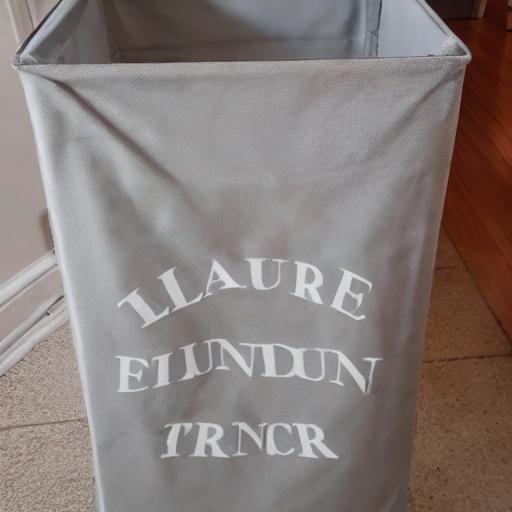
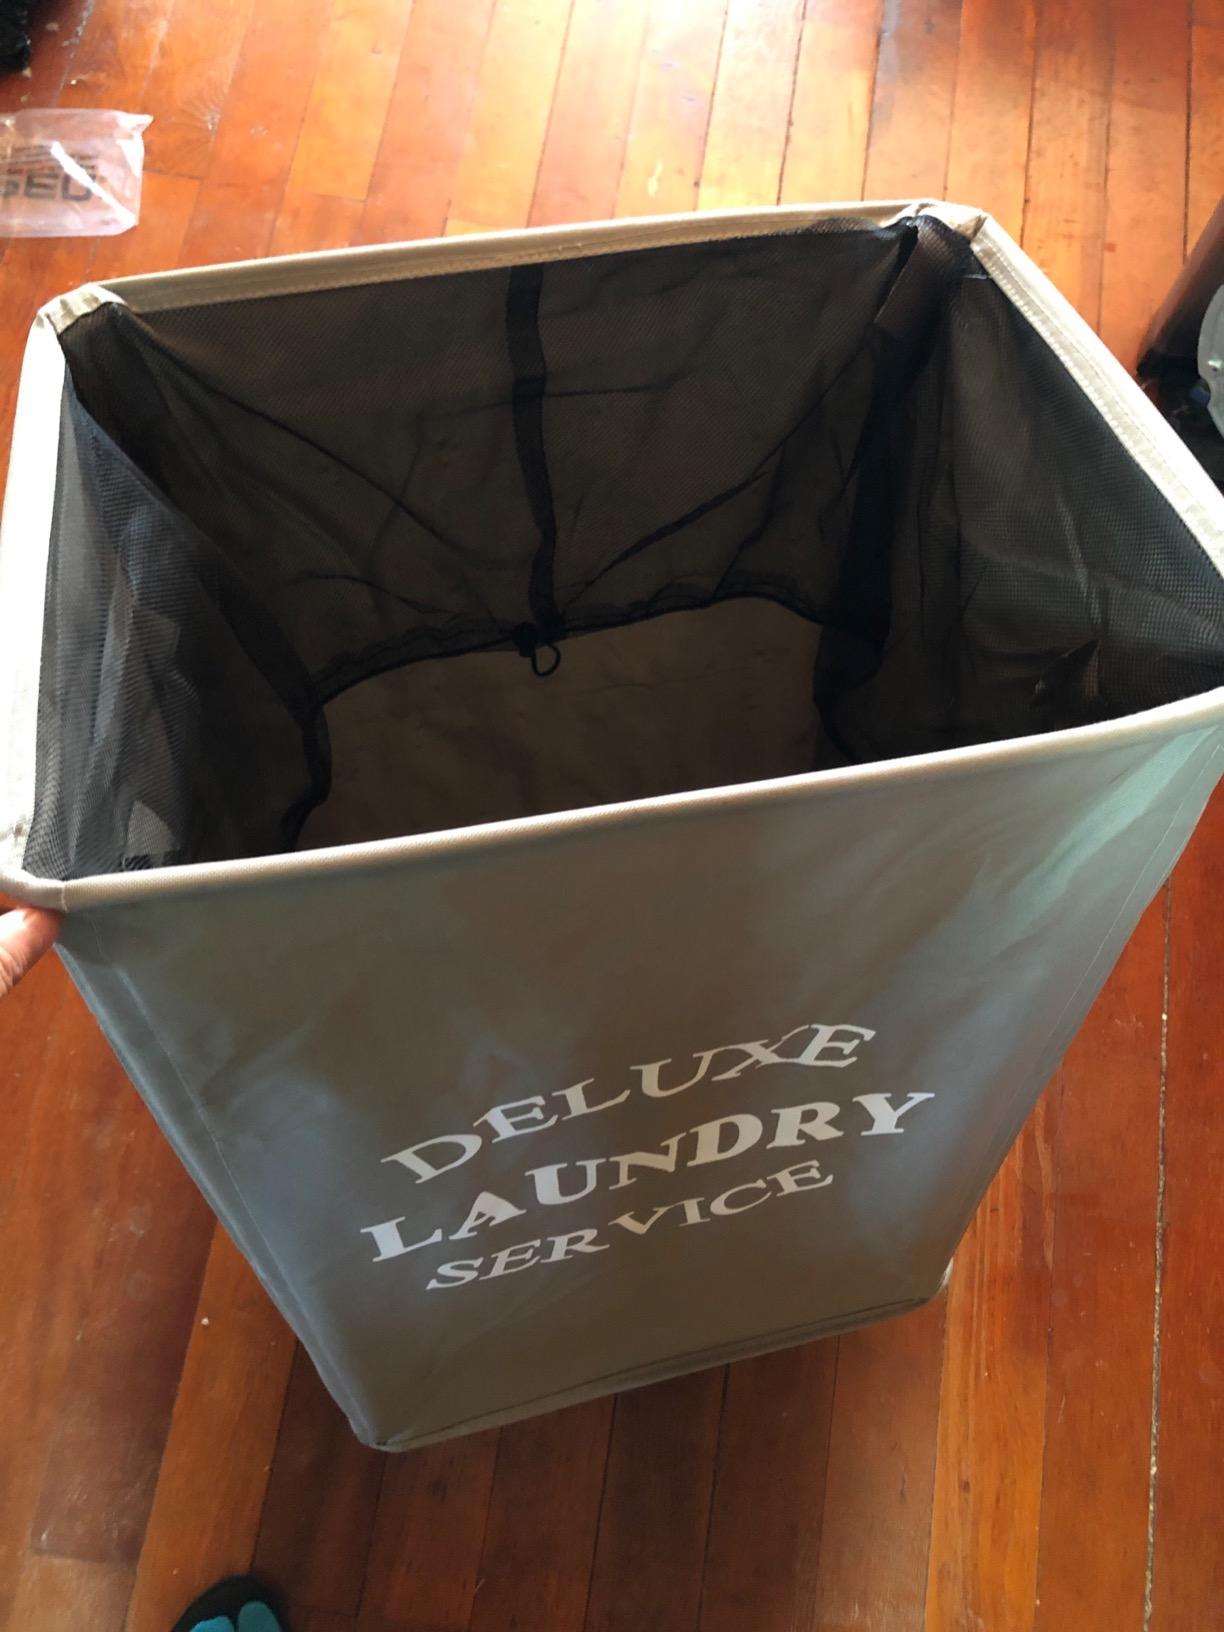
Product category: items_hamper
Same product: no